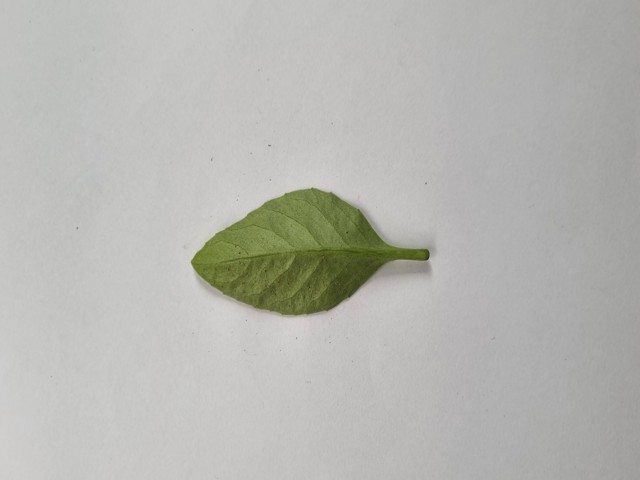
Plant: gainura